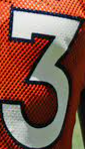
Number: 3